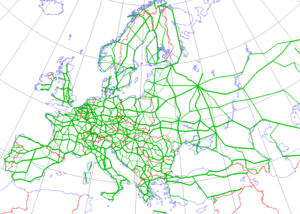
Le réseau transeuropéen de transport est un programme de développement des infrastructures de transport de l'Union européenne arrêté par le Parlement et le Conseil européen. Il a pour ambitions de faciliter le développement des échanges, en particulier par l'interopérabilité complète des différents réseaux constitutifs, et permettre ainsi la création d'un véritable marché unique, d'augmenter la part modale des modes de transport les plus respectueux de l'environnement, et d'accélérer l'intégration des nouveaux pays membres.
La politique des transports de l'Union européenne doit concourir à réaliser le marché intérieur et donc à réduire les obstacles à la circulation des biens et des personnes, dans le cadre d'une ouverture des frontières préparée par l'accord de Schengen, qui implique aussi des opérations de contrôle des migrants et des demandeurs d'asile. Ce domaine est régi par les articles 90 à 100 du Traité sur le fonctionnement de l'Union européenne. Le Parlement européen et le Conseil de l'UE se partagent la compétence pour l'adoption de directives et règlements communautaires en matière de transport, selon la procédure de codécision. Les transports font toutefois l'objet de coordination entre les différents États européens depuis longtemps, la Conférence européenne des ministres des Transports ayant été par exemple créée en 1953.
Le réseau routier est l'ensemble des voies de circulation terrestres permettant le transport par véhicules routiers, et en particulier, les véhicules motorisés.